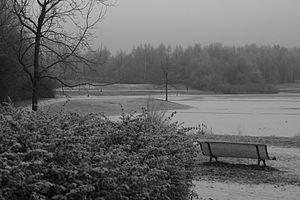
Meurchin est une commune française située dans le département du Pas-de-Calais en région Hauts-de-France. Elle fait partie de la Communaupole de Lens-Liévin qui regroupe 36 communes et comptait 244 561 habitants en 2010.